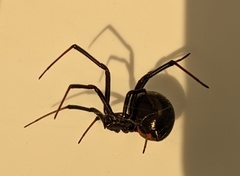
Species: Lactrodectus_hesperus